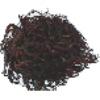
Label: Rambutan 1